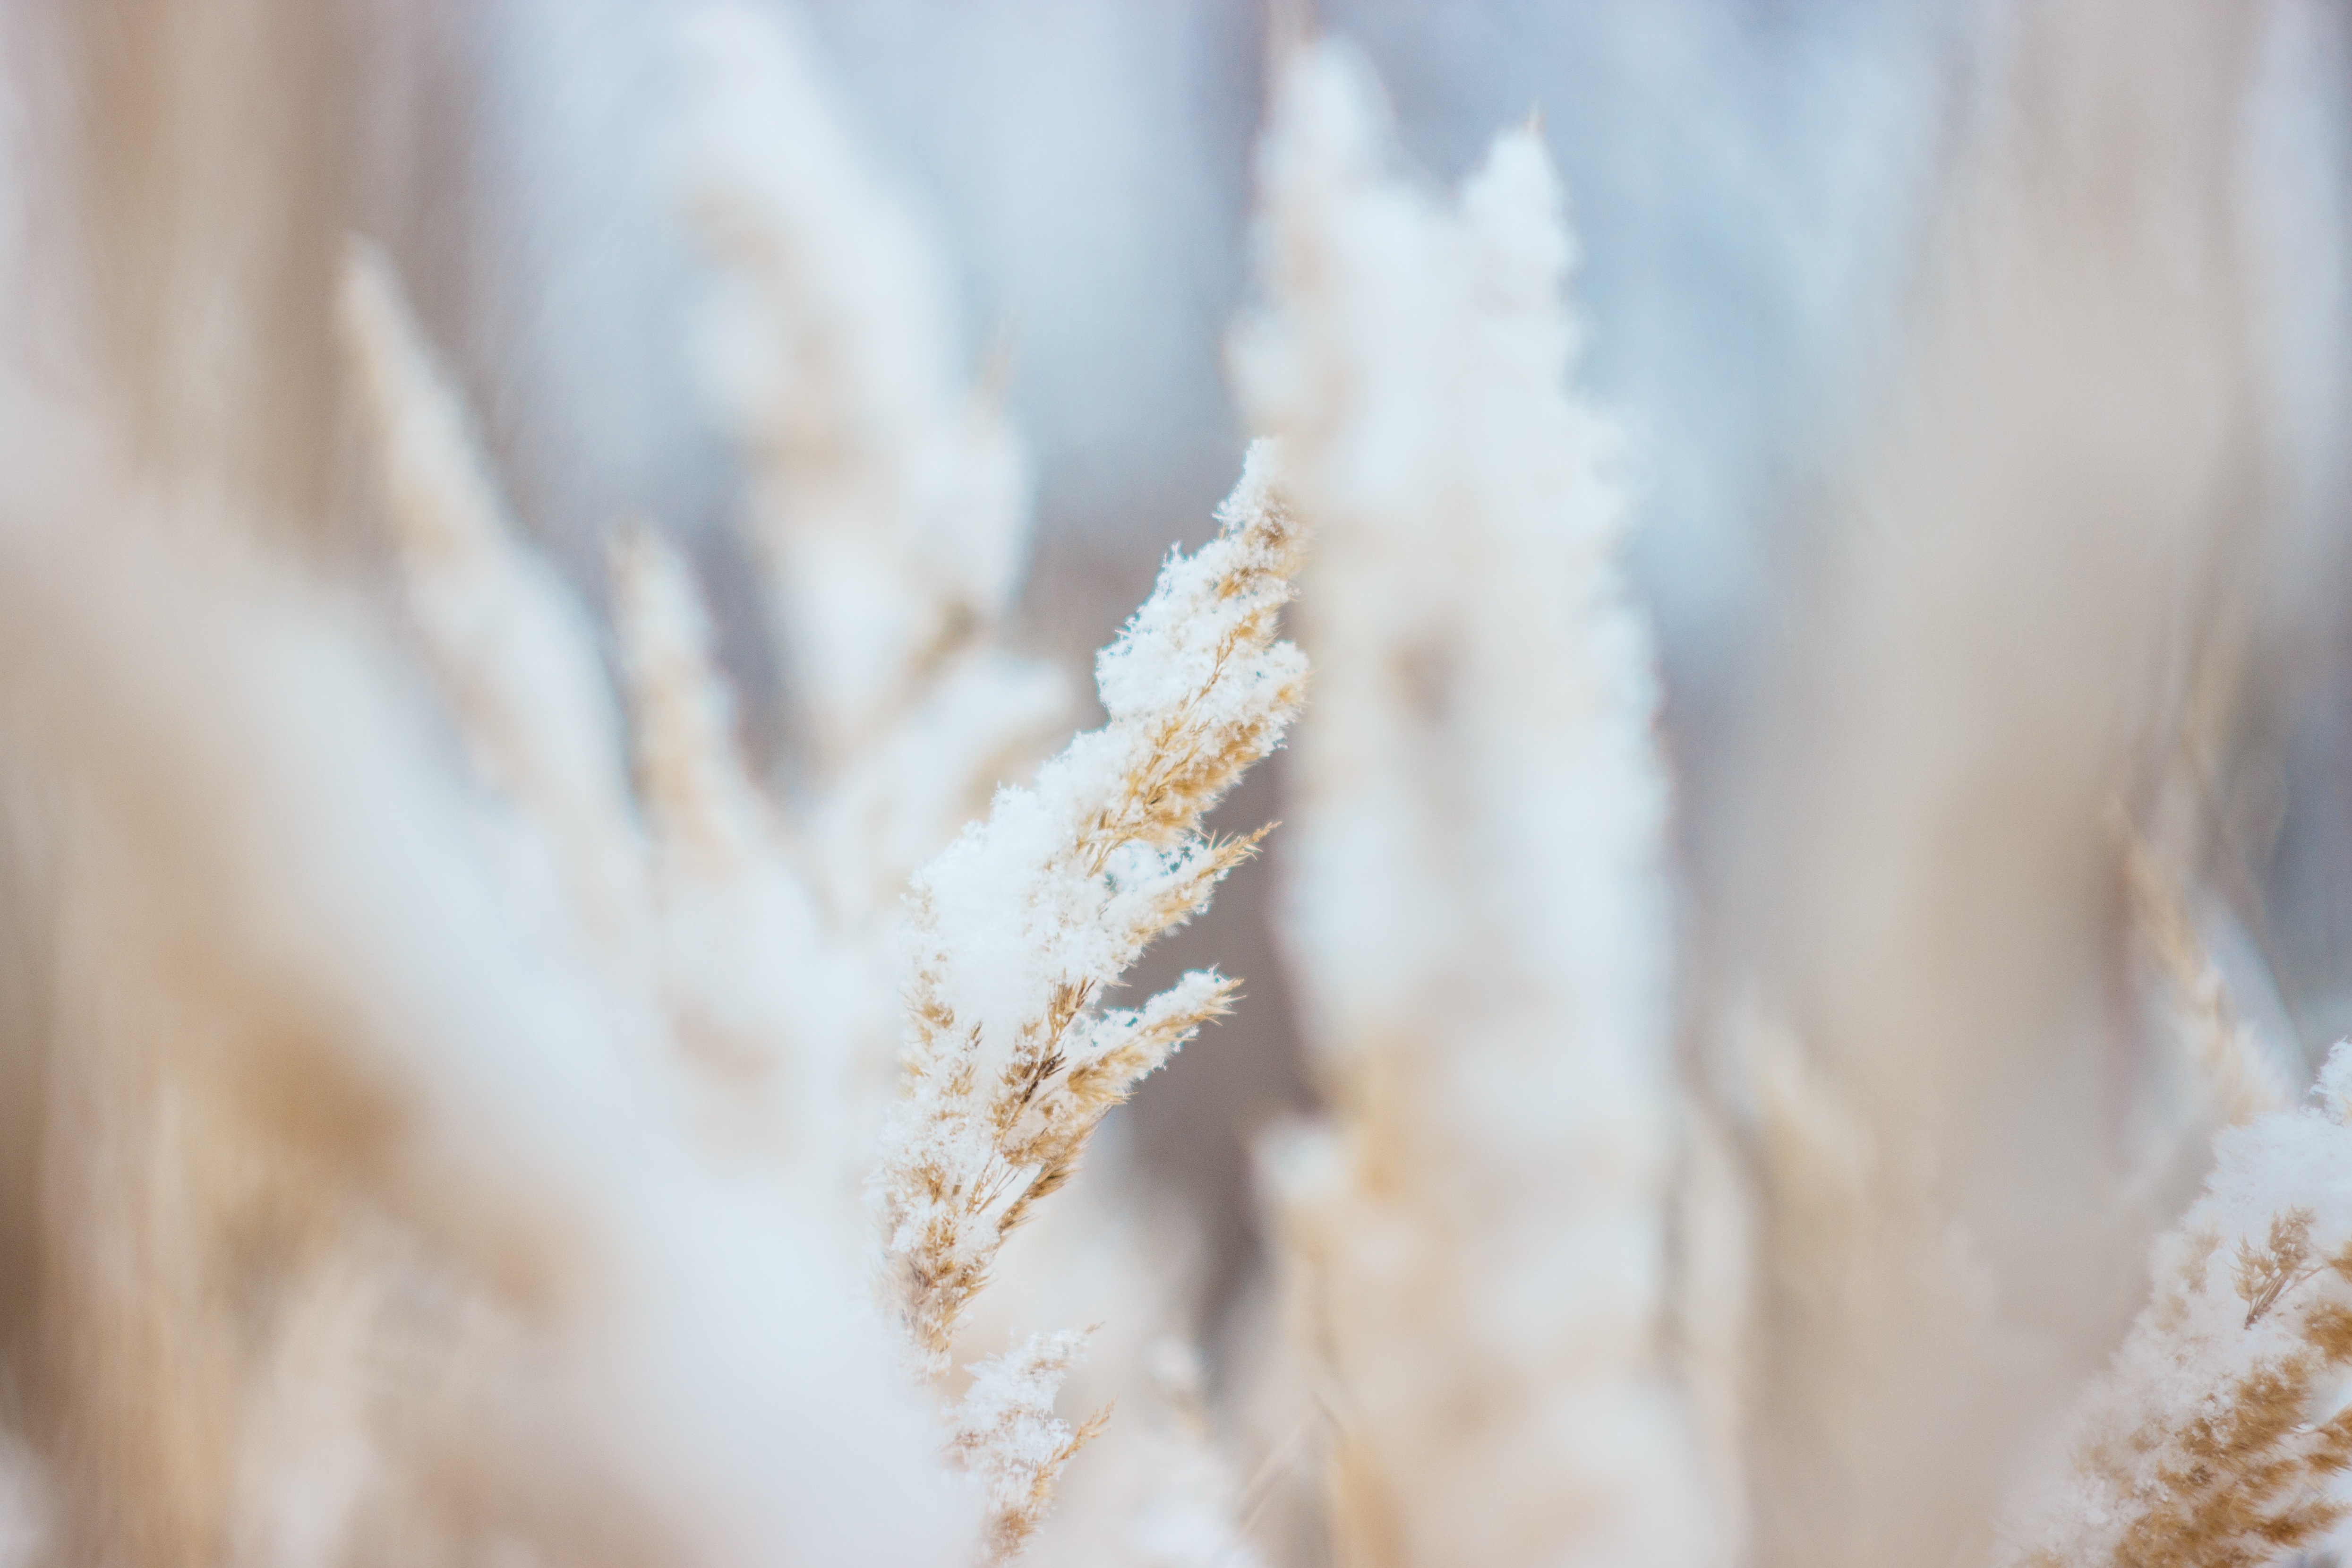
hand, water, nature, sand, branch, snow, cold, winter, plant, white, photography, wheat, sunlight, leaf, flower, frost, ice, rural, food, spring, season, close up, freezing, macro photography, grass family